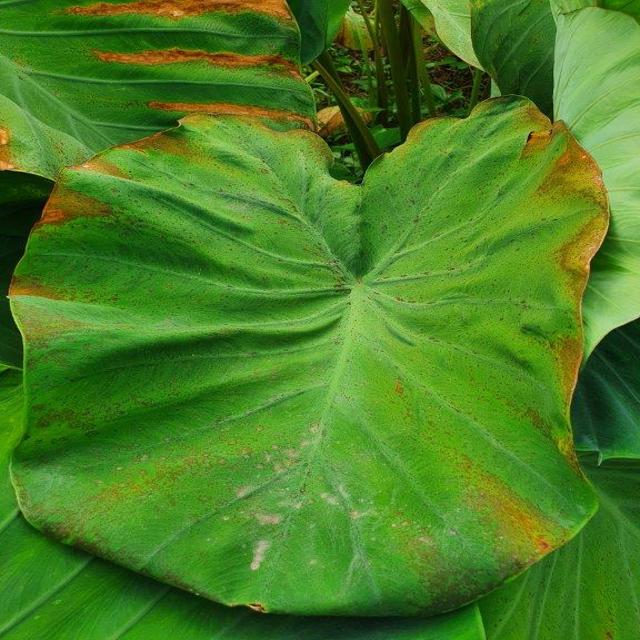
Label: Mid_Blight